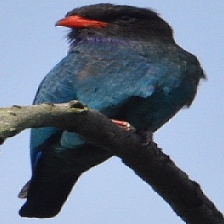
Species: ASIAN DOLLARD BIRD
Scientific name: EURYSTOMUS ORIENTALIS